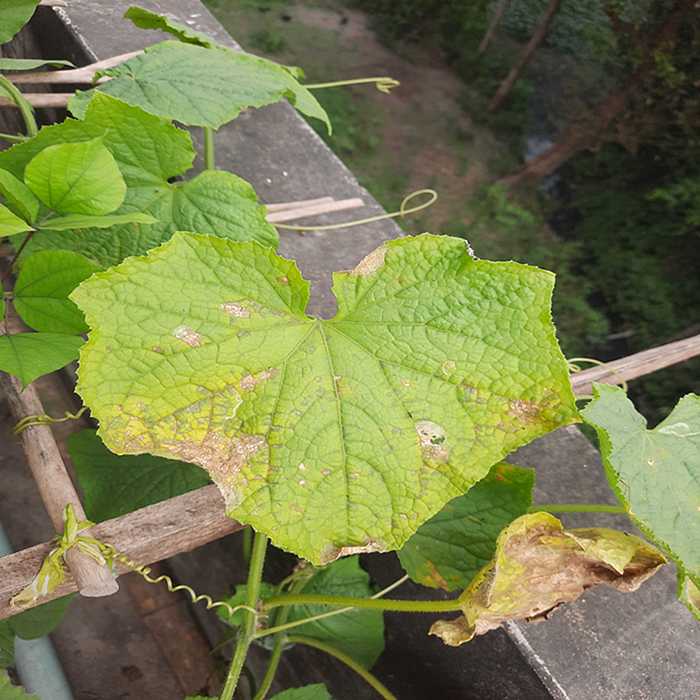
Plant: Cucumber
Label: Anthracnose lesions